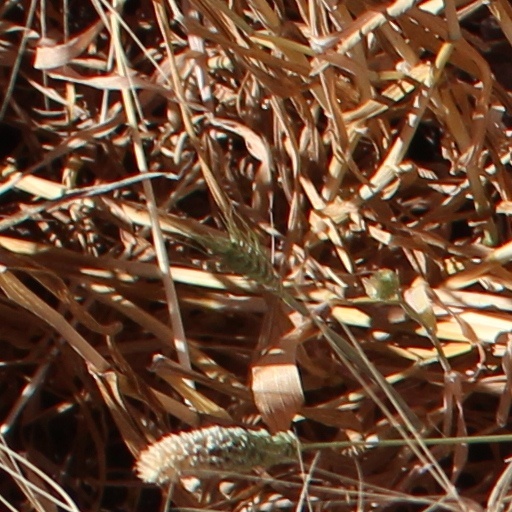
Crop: wheat